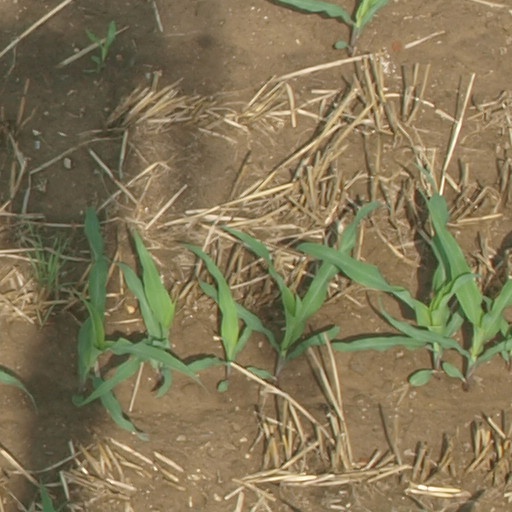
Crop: maize; corn